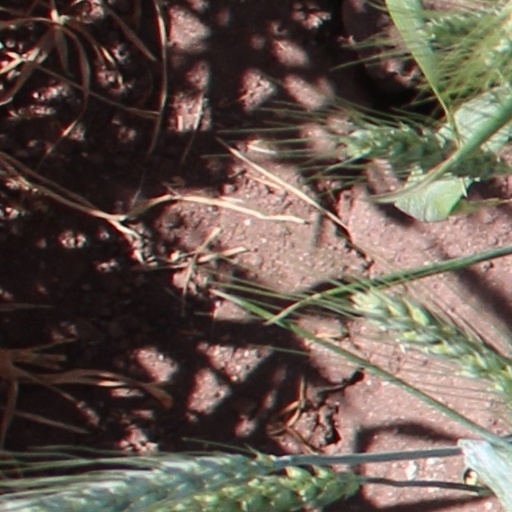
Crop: wheat